Escolta Street

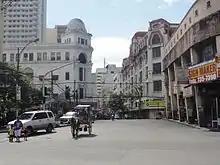
Escolta Street, looking west from Plaza Santa Cruz

Escolta Street is a historic east–west street in the old downtown district of Binondo in Manila, Philippines. It runs parallel to the Pasig River from Quintin Paredes Road (Plaza Moraga) to Plaza Santa Cruz Road (Plaza Lacson). The street is home to several fine examples of early skyscraper design in the Philippines.